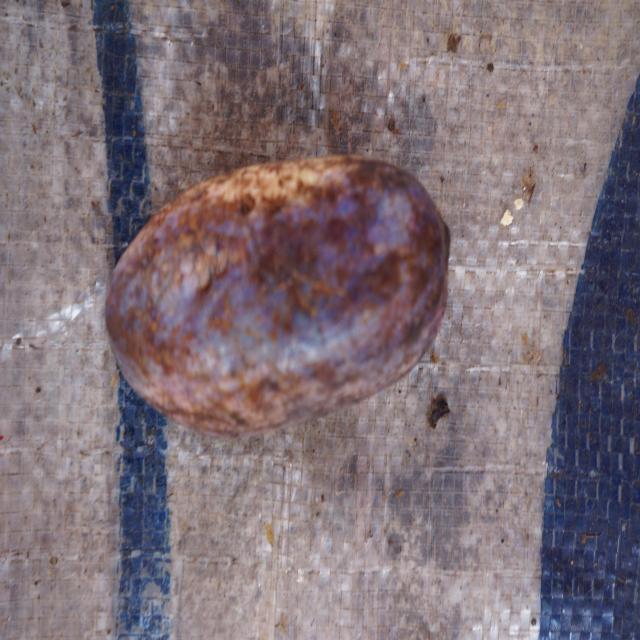
Plum grade: unaffected